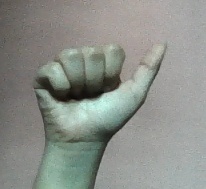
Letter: dhad